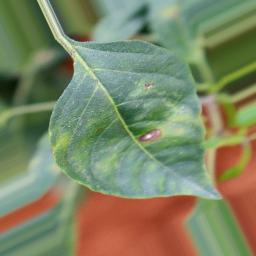
Label: cercospora